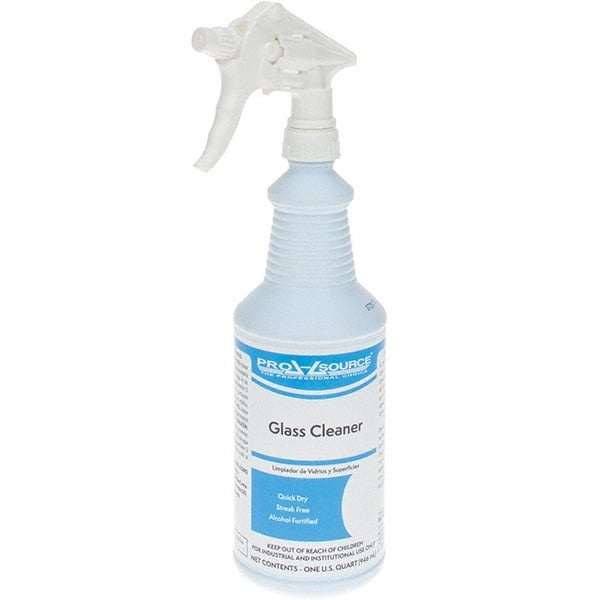
PRO-SOURCE - 32 oz Spray Bottle Clean/Fresh Glass Cleaner - Use on Glass & Mirror
Item #: 55049977 Brand: PRO-SOURCE Exact Tooling IR#: 04 Product Specifications Container Type Spray Bottle Container Size 32 oz Scent Clean/Fresh Application Glass & Mirror Formula Type Ready-to-Use (RTU) Concentrated No
Brand: PRO-SOURCE
Category: Home & Garden > Household Supplies > Household Cleaning Supplies > Household Cleaning Products > Glass & Surface Cleaners